Sophie Monk

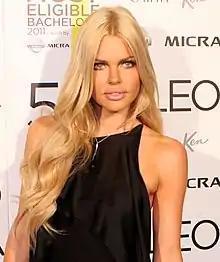
Monk in 2011

In 2004, Monk made her acting debut in a bit role on the Nine Network made-for-television film "The Mystery of Natalie Wood" portraying the role of Marilyn Monroe. That same year, Monk appeared in the music video "Always" by Pop Punk band Blink-182. Monk has had small roles in films such as "Click", "Murder World" and "Spring Break '83".